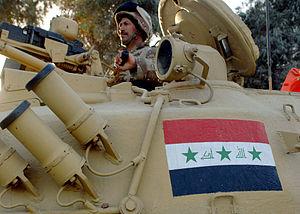
La bataille de Bassorah débuta le 25 mars 2008 pendant la guerre d'Irak lorsque l'armée irakienne lance l'opération du nom de code Saulat al-Fursan afin de nettoyer la ville de Bassorah de toute présence de l'Armée du Mahdi. Il s'agit de la première opération majeure planifiée et exécutée par les forces gouvernementales depuis l'invasion de 2003.